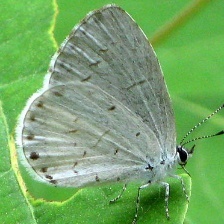
Species: COPPER TAIL